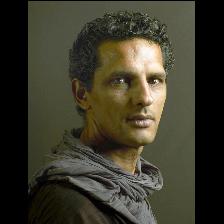
Label: Human